Giuseppe Verdi

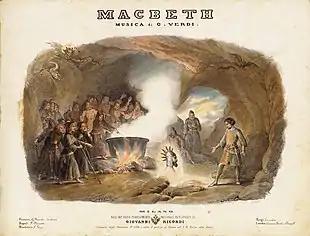
Macbeth meets the witches (Act I, scene 1)

"Aida" was commissioned by the Egyptian government for the opera house built by the Khedive Isma'il Pasha to celebrate the opening of the Suez Canal in 1869. The opera house actually opened with a production of "Rigoletto". The prose libretto in French by Camille du Locle, based on a scenario by the Egyptologist Auguste Mariette, was transformed into Italian verse by Antonio Ghislanzoni. Verdi was offered the enormous sum of francs for the opera (even though he confessed that Ancient Egypt was "a civilization I have never been able to admire"), and it was first performed in Cairo in 1871. Verdi spent much of 1872 and 1873 supervising the Italian productions of "Aida" at Milan, Parma and Naples, effectively acting as producer and demanding high standards and adequate rehearsal time. During the rehearsals for the Naples production he wrote his String Quartet, the only chamber music by him to survive, and the only major work in the form by an Italian of the 19th century.